Center for Scientific Studies in the Arts

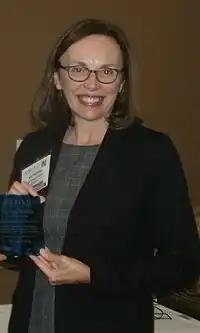
Katherine Faber, co-founder of NU-ACCESS

NU-ACCESS emerged as a response to a growing need for interdisciplinary research in the field of art conservation. It was founded in 2004 by Katherine Faber and Francesca Casadio, who have been instrumental in guiding its research and educational initiatives. Under their leadership, NU-ACCESS grew quickly into a prominent facility for art conservation research, education, and collaboration, furthering its mission to enhance the understanding and preservation of cultural heritage through scientific innovation and interdisciplinary cooperation. It brings together polymer scientists, chemists, electrical engineers, and ceramists to work collaboratively on the analysis and preservation of artworks. The center's activities range from studying the curing processes of artists’ paints to employing advanced digital imaging techniques for analyzing the evolution of color in artworks.